42nd Attack Squadron

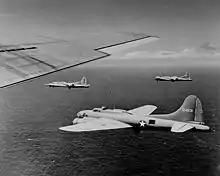
11th Group B-17F Flying Fortress bombers over the Southwest Pacific in 1942

The squadron was at Hickam during the Japanese attack on Pearl Harbor on 7 December 1941. The squadron flew patrol and search missions from the Hawaiian Islands, including air support during the Battle of Midway. In June 1942, shortly after the Battle of Midway, the 11th Group was authorized as a mobile force by the Army Air Forces in order to respond to a Navy request by Admiral Nimitz for long-range armed search planes to locate Japanese fleets, accompanied with firepower to withstand defending Japanese interceptors while tracking the fleet. The 11th Group left Hawaii to support Navy operations in the South Pacific Theater during the Guadalcanal and Northern Solomon Islands Campaigns.